John Boland (South Dakota politician)

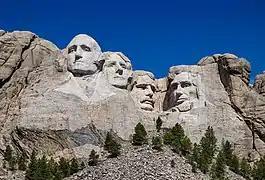
Mount Rushmore

In 1925, while Boland was mayor, Gutzon Borglum arrived in Rapid City with a proposal to build Mount Rushmore. As well as personally contributing, Boland led the local fundraising drive for the project. After the passage of the Norbeck-Williamson Act of 1929, Boland was appointed president of the executive committee for the Mount Rushmore National Memorial Commission, making him the project manager and treasurer. Boland became responsible for handling creditors and loans, imposing budget constraints, managing debt, and ensuring all federal funding was spent as required.